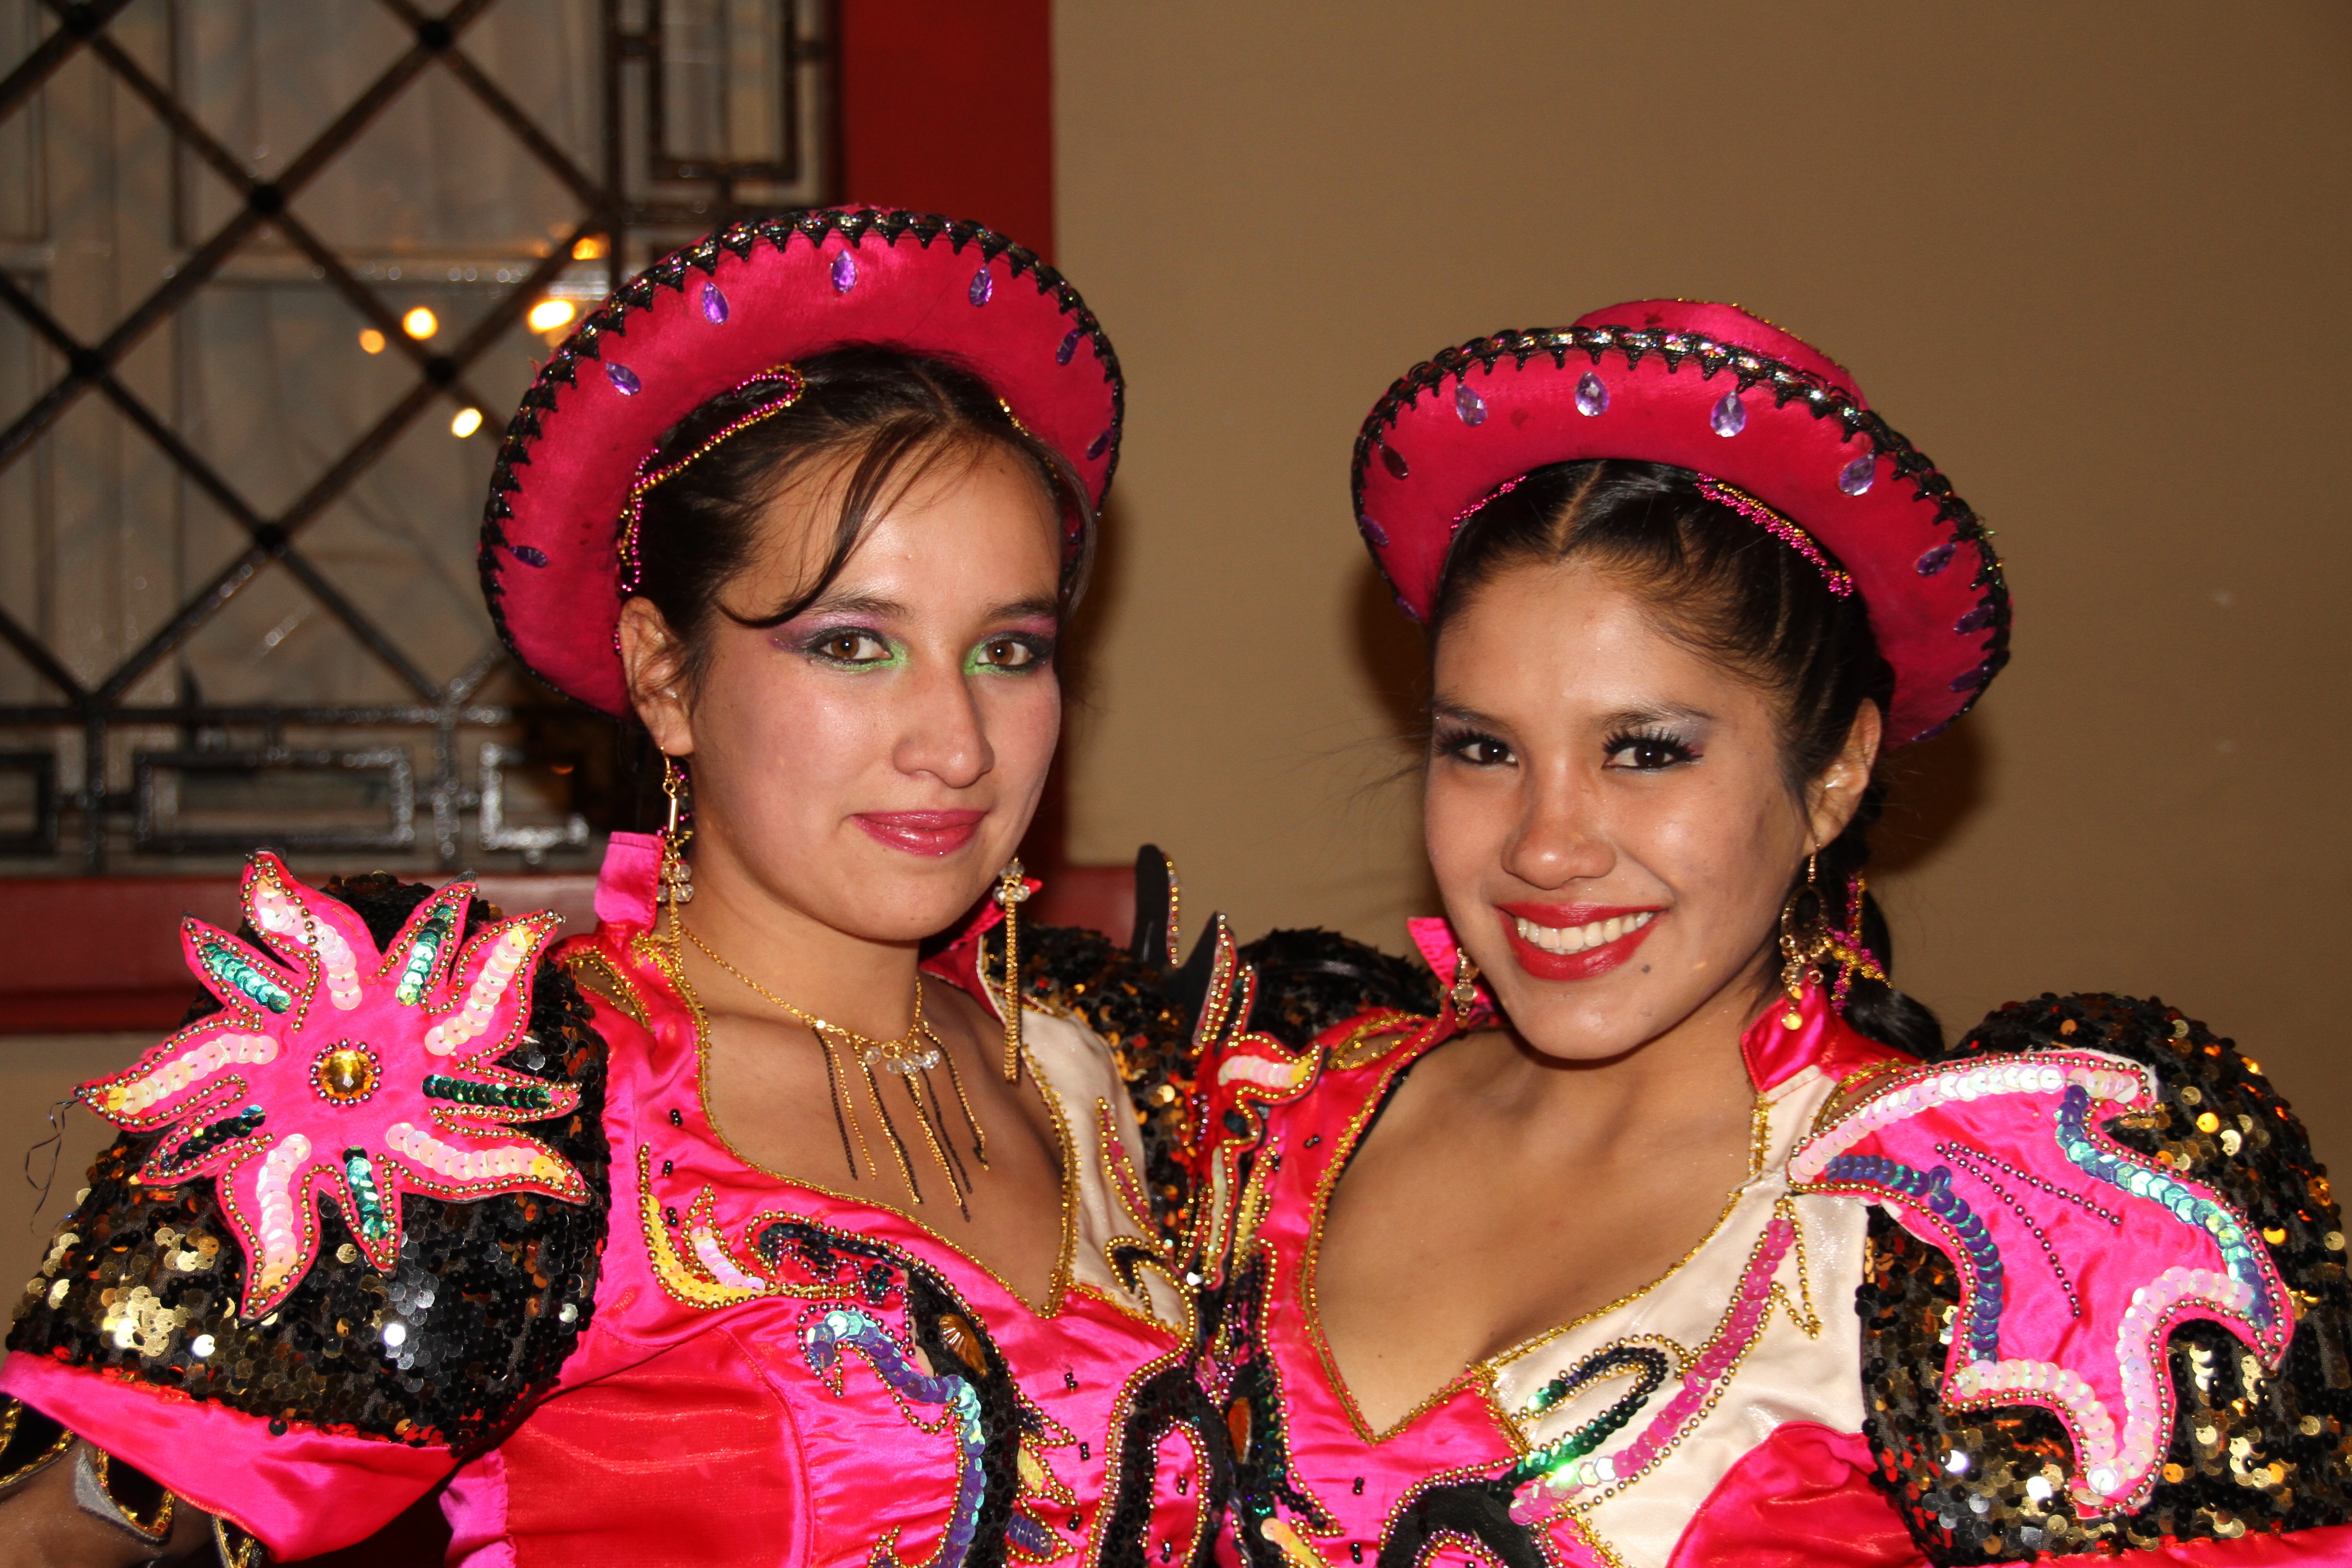
people, celebration, carnival, clothing, peru, festival, girls, party, culture, event, candelaria, costume, traditional, carnaval, puno